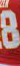
Number: 8